Ayyubid dynasty

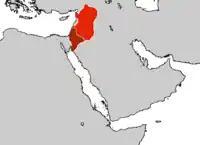
Ayyubid territories in 1257. Area in bright red controlled by an-Nasir Yusuf, while the area under dark red was under the nominal control of al-Mughith Umar of Kerak

Saladin besieged Tiberias in the eastern Galilee on 3 July 1187 and the Crusader army attempted to attack the Ayyubids by way of Kafr Kanna. After hearing of the Crusaders' march, Saladin led his guard back to their main camp at Kafr Sabt, leaving a small detachment at Tiberias. With a clear view of the Crusader army, Saladin ordered al-Muzaffar Umar to block the Crusaders' entry from Hattin by taking a position near Lubya, while Gökböri and his troops were stationed at a hill near al-Shajara. On 4 July the Crusaders advanced toward the Horns of Hattin and charged against the Muslim forces, but were overwhelmed and defeated decisively. Four days after the battle, Saladin invited al-Adil to join him in the reconquest of Palestine, Galilee and Lebanese coast. On 8 July the Crusader stronghold of Acre was captured by Saladin, while his forces seized Nazareth and Saffuriya; other brigades took Haifa, Caesarea, Sebastia and Nablus, while al-Adil conquered Mirabel and Jaffa. On 26 July, Saladin returned to the coast and received the surrender of Sarepta, Sidon, Beirut, and Jableh. In August, the Ayyubids conquered Ramla, Darum, Gaza, Bayt Jibrin, and Latrun. Ascalon was taken on 4 September. In September–October 1187, the Ayyubids besieged Jerusalem, taking possession of it on 2 October, after negotiations with Balian of Ibelin.